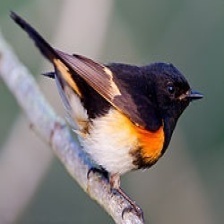
Species: AMERICAN REDSTART
Scientific name: SETOPHAGA RUTICILLA